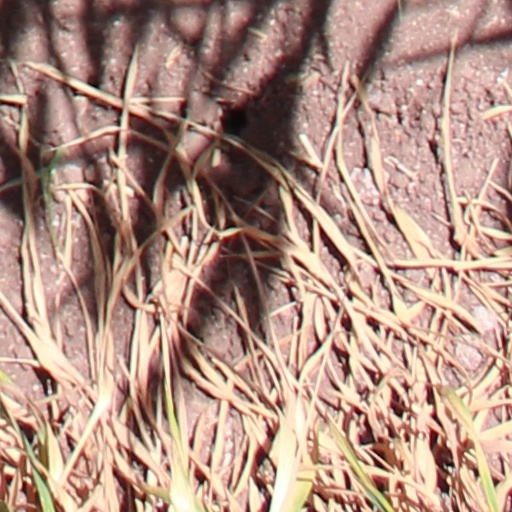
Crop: wheat